Liman, Novi Sad

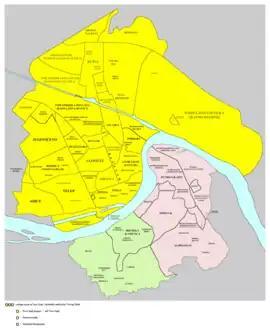
Map of the urban area of Novi Sad with city quarters, showing the location of Liman

The northern border of Liman is Bulevar Cara Lazara (Tsar Lazar Boulevard), the western borders are Ulica Ribarsko ostrvo (Ribarsko ostrvo Street) and Ulica Sima Matavulja (Simo Matavulj Street), while the southern and eastern border is Danube river (i.e. Sunčani kej - "The Sunny Quay").